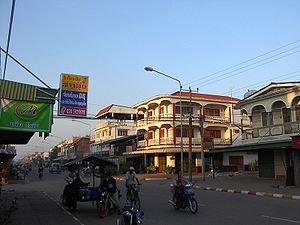
Savannakhet
Gade i Savannakhet
Savannakhet er en by i det sydlige Laos med et indbyggertal på cirka 67.000. Byen ligger på bredden af Mekongfloden og er hovedstad i en provins af samme navn.